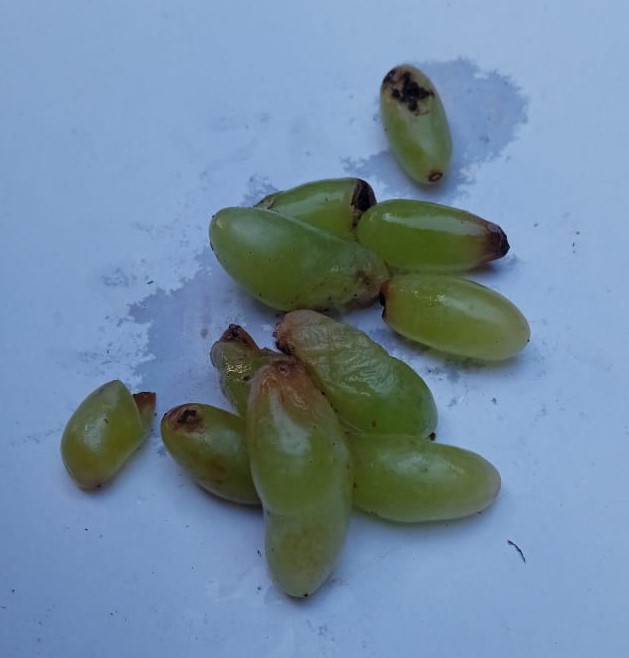
Fruit: grape
Condition: rotten